Bulavin Rebellion

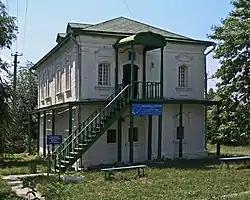
Kondraty Bulavin house, Starocherkassk

Little is known about Bulavin personally, but he was born into a Cossack family and would have been old enough to remember Stenka Razin and the revolt of the late 17th century. He developed some combat experience fighting the Kuban and Crimean Tatars in his youth. However, he was never a particularly great military commander, and throughout the rebellion that bears his name, he would forever fall short of becoming an undisputed leader. By 1704, he had risen to the status of ataman of Bakhmut, a position he held until 1706. It was during this stint that he orchestrated and participated in the destruction of the salt works on the Severski Donets, an act of retaliation for having been evicted by the government as squatters. This conflict was never entirely resolved and was ultimately absorbed into the greater rebellion as it gained momentum. Bulavin was most likely illiterate, but like his contemporary revolutionaries, he possessed a talent for appealing to the people and inciting them to action.